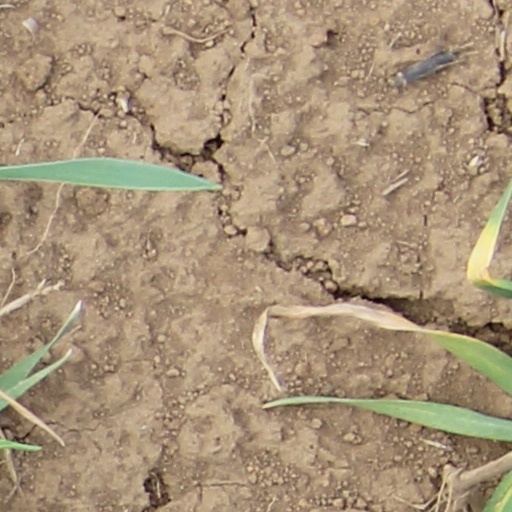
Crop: wheat